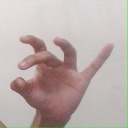
अक्षर: ओ